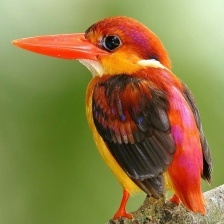
Species: RUFOUS KINGFISHER
Scientific name: CHLOROCERYLE INDA